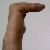
The image shows a hand gesture representing a space in Indian Sign Language.